Railway signal

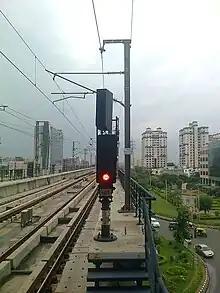
A signal used in the Delhi metro, typical of urban light rail signals

In some situations or places, such as in tunnels, where there is insufficient room for a post or gantry, signals may be mounted at ground level. Such signals may be physically smaller (termed "dwarf signals"). Rapid transit systems commonly use only dwarf signals due to restricted space. In many systems, dwarf signals are only used to display 'restrictive' aspects such as low speed or shunt aspects, and do not normally indicate 'running' aspects.